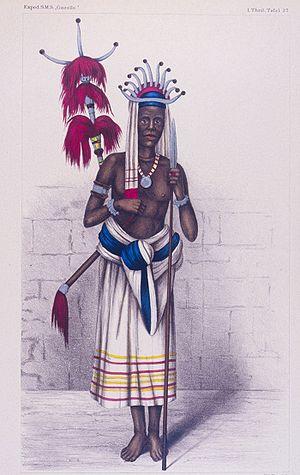
La SMS Gazelle est une corvette cuirassée de la Marine prussienne, puis de la Marine de la Confédération du Nord et enfin de la Marine impériale allemande, appartenant à la classe Arcona.